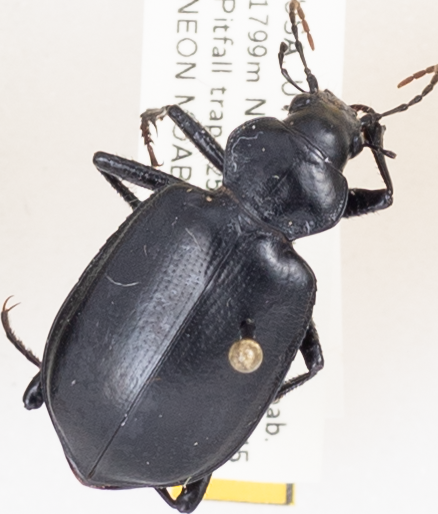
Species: Calosoma sponsa
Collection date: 2019-06-25
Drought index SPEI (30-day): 0.798
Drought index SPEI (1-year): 0.9
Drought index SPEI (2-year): -0.71